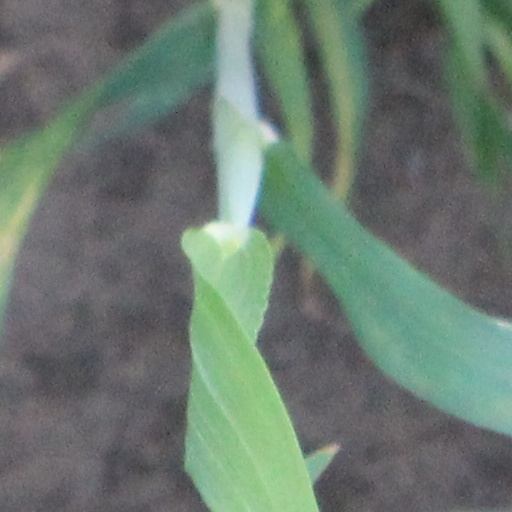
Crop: wheat